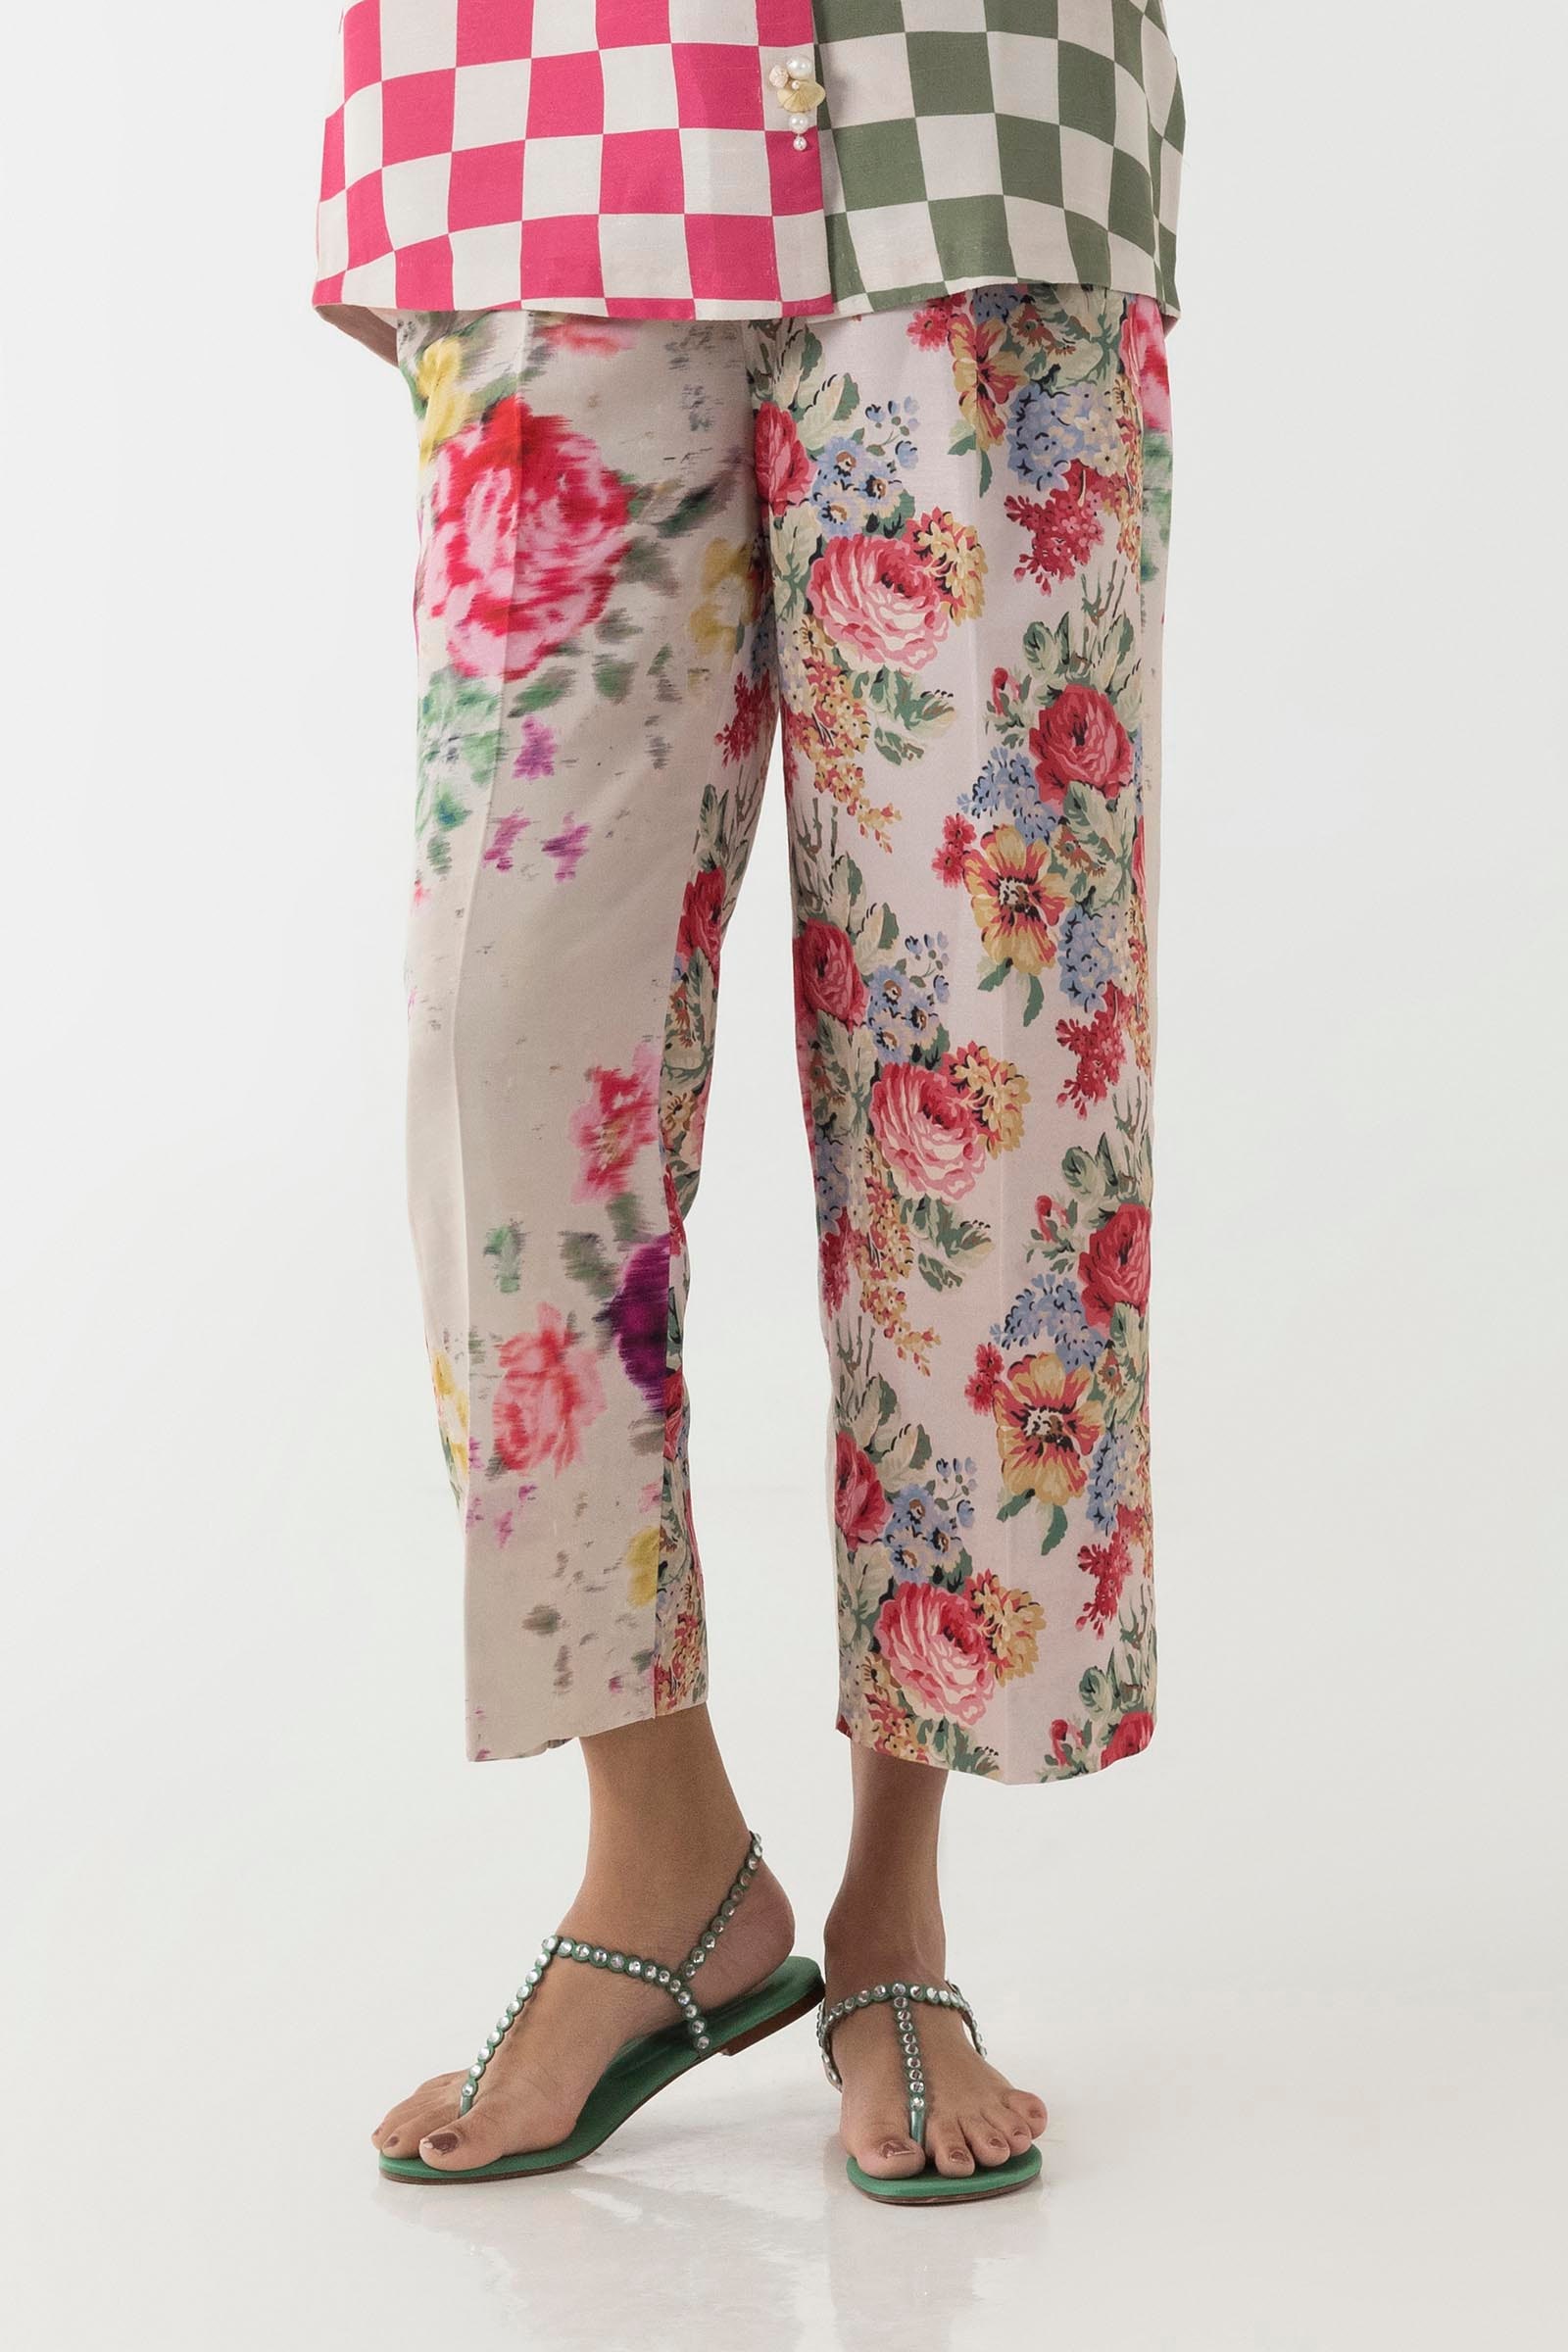
multi floral cotton pants